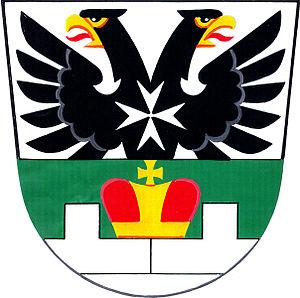
Orlovice est une commune du district de Vyškov, dans la région de Moravie-du-Sud, en République tchèque. Sa population s'élevait à 315 habitants en 2017.